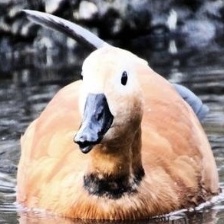
Species: RUDDY SHELDUCK
Scientific name: TADORNA FERRUGINEA
ImageNet parent category: drake